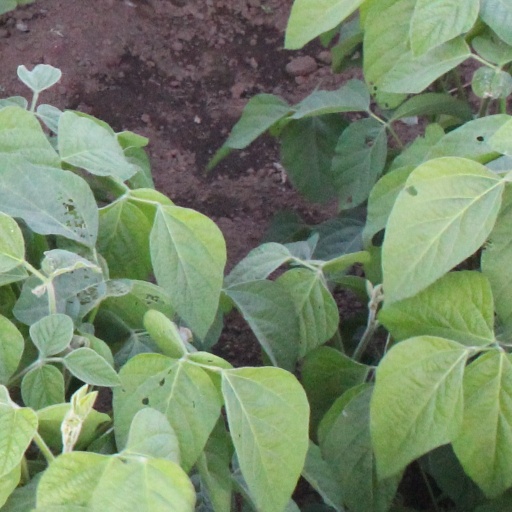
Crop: soybean